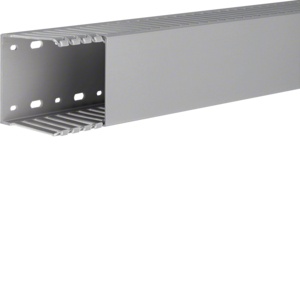
Hager DNG7507507030B
Control panel trunking 75075,grey Hager DNG7507507030B is now available new, surplus, and used from Williams Automation. If you need a specific firmware or series relating to this item, please call or email us with your request. We can also provide specifications and/or a data sheet for this item upon request. Please call or email us if you require one. Please note we offer UPS Next Day Air shipping for all orders. Please be sure to select next day shipping at checkout, and we will provide same-day shipment. Call (803) 761-7027 if you have any questions about availability, or email us at sales@williamsautomation.com .
Brand: Williams Automation
Category: Business & Industrial > Automation Control Components > Programmable Logic Controllers > Automation Control Modules